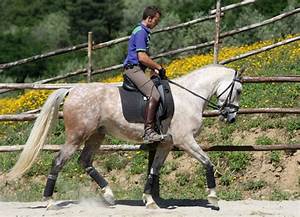
Label: horse